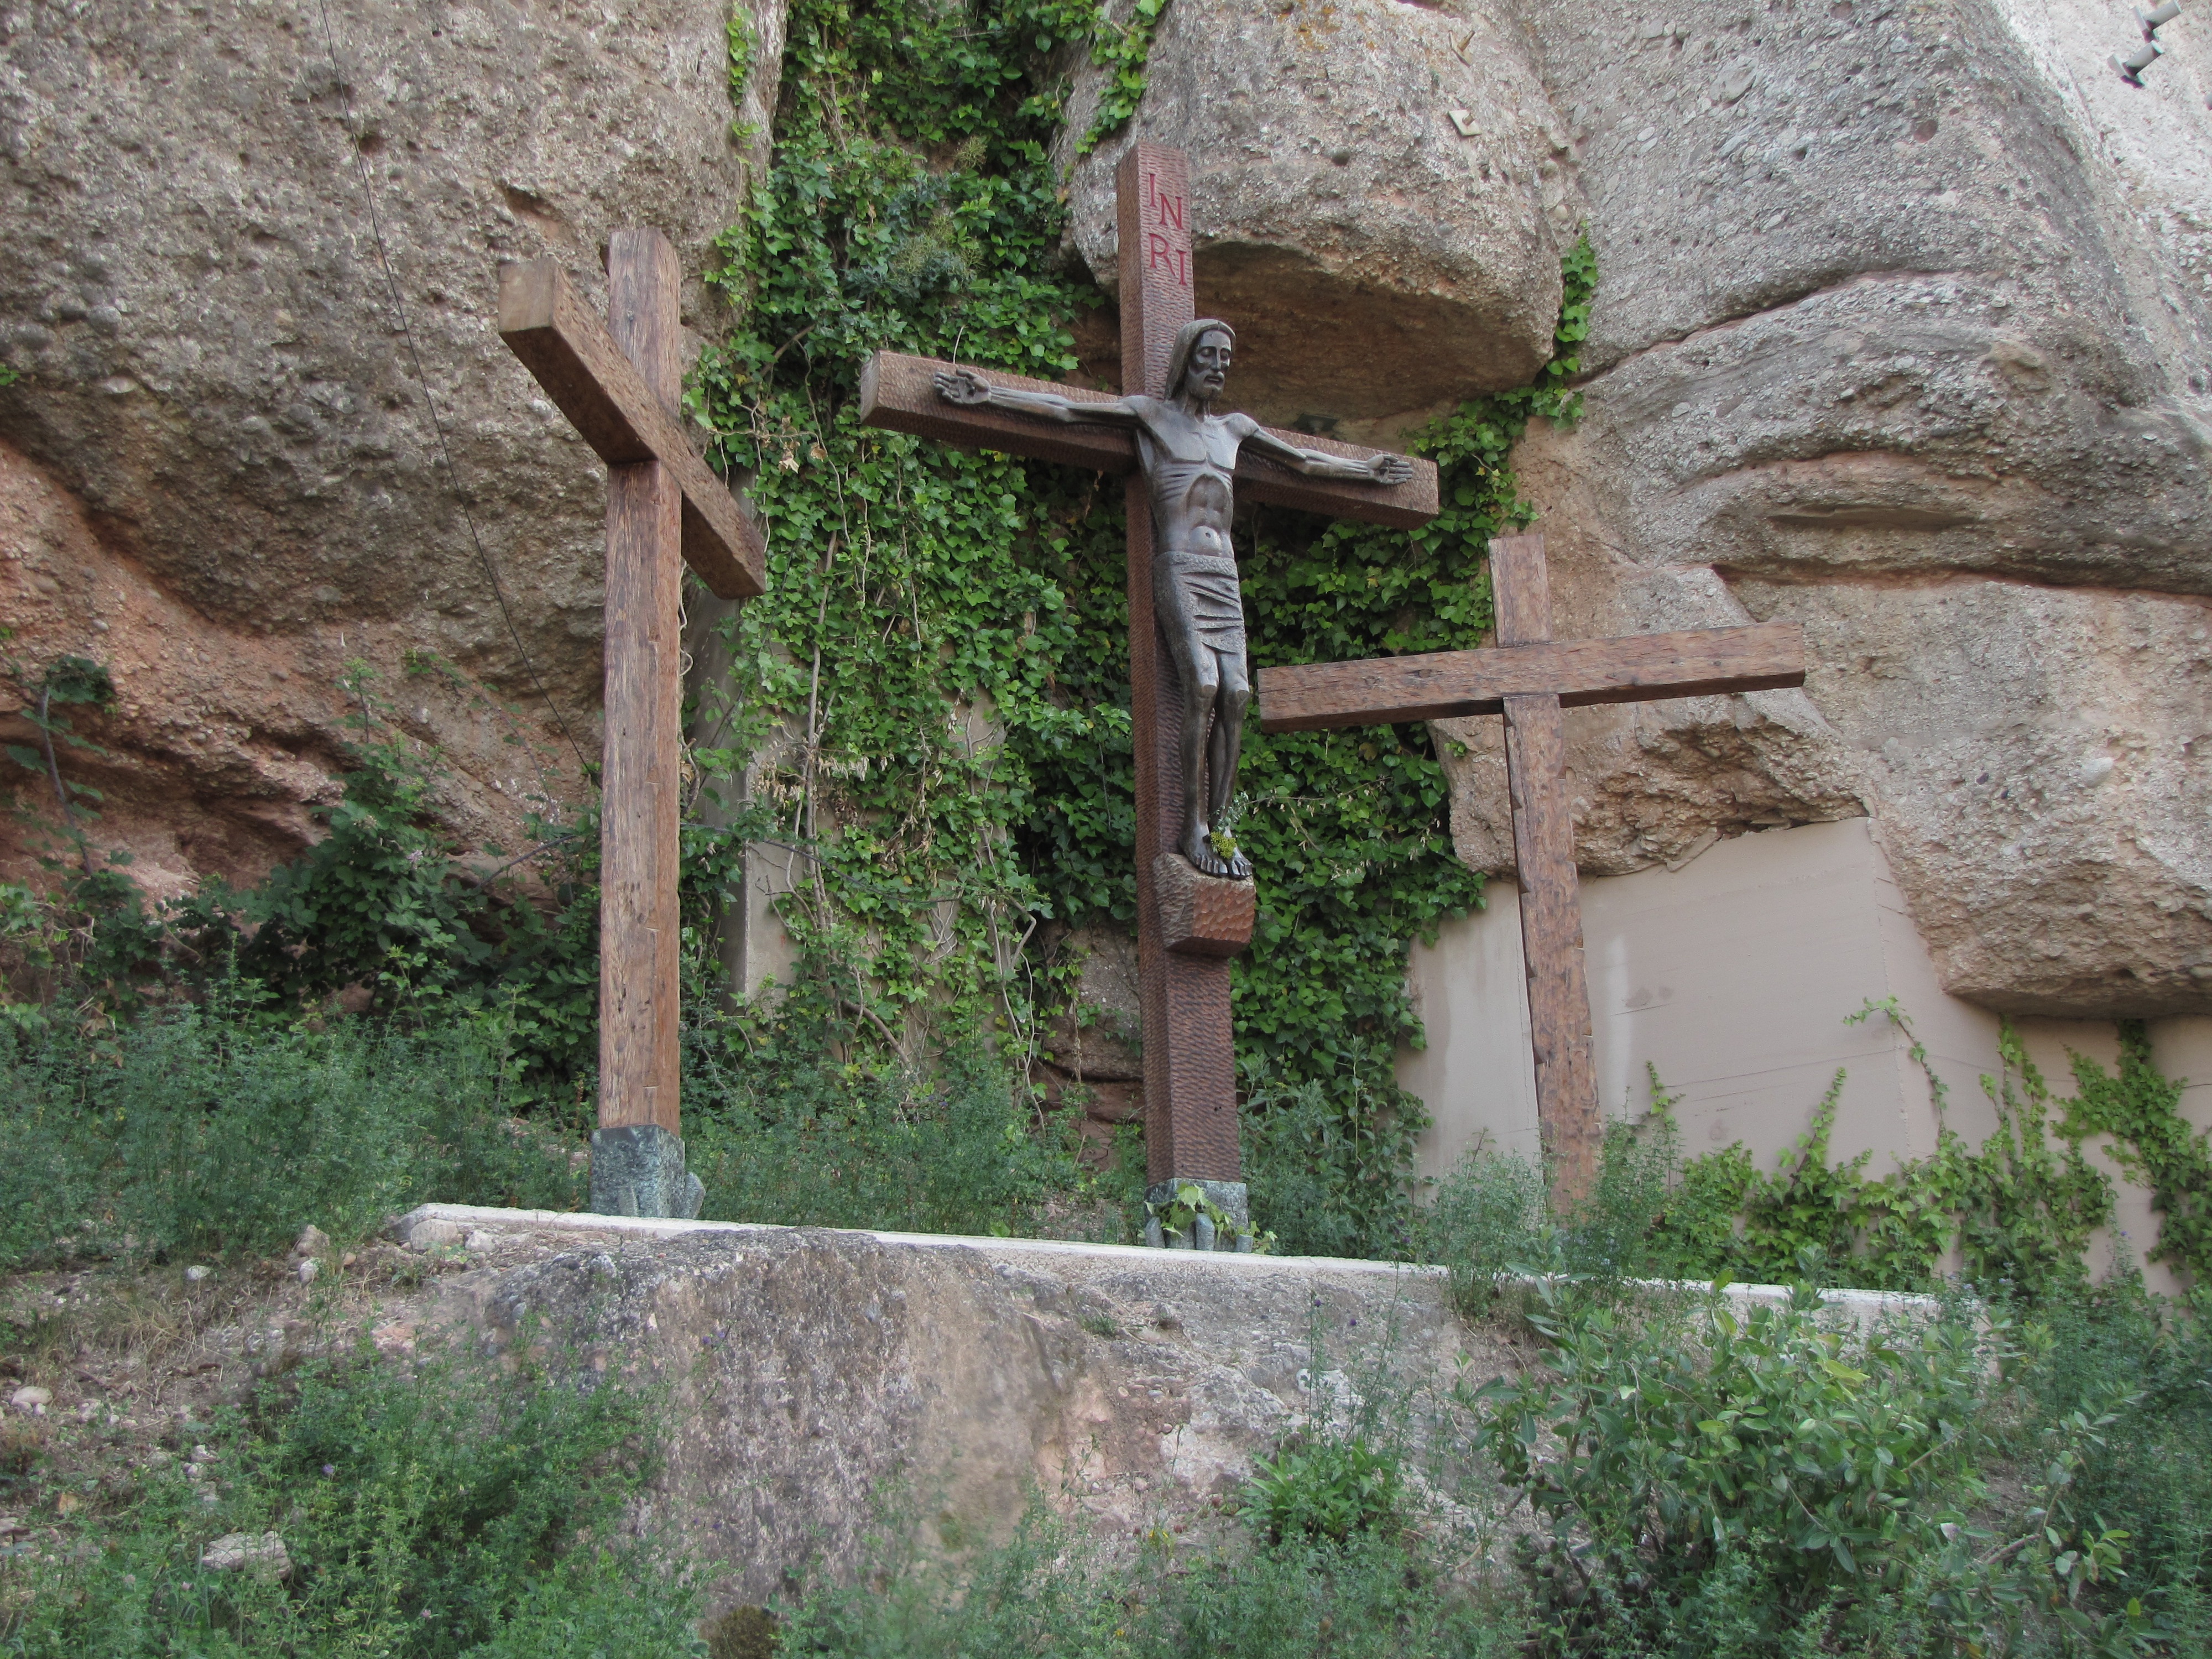
rock, wall, monument, religion, church, cross, closeup, tourism, sculpture, religious, christ, stones, spain, figure, mountains, ruins, prayer, culture, st, history, christianity, crucifix, vera, spirituality, stele, christian church, mountain montserrat, ancient history